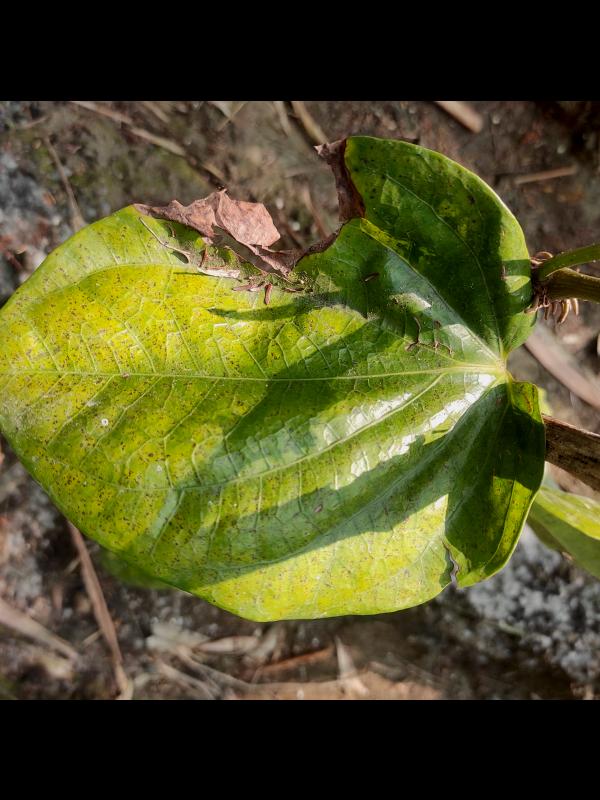
Label: Fungal_Brown_Spot_Disease